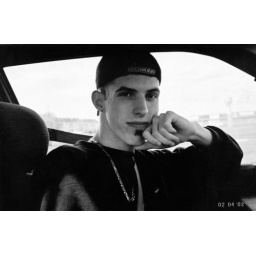
chillin in my car black and white